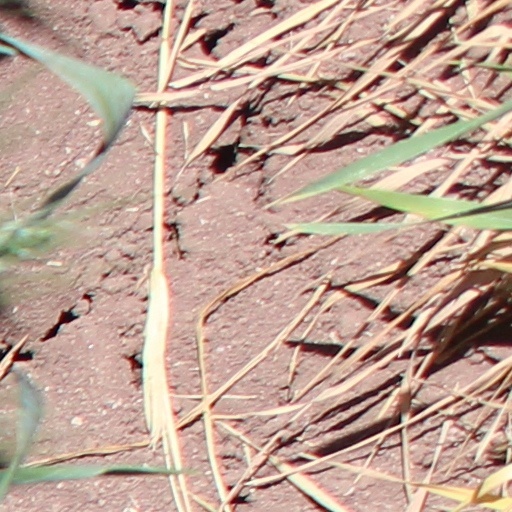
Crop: wheat